Darko Šarović

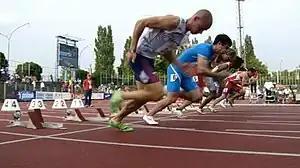
Sarovic in the lead in the 100 m semifinals at the European U23 Championships in Ostrava 2011

First at the Belgrade International Athletics Meet (10.93), then at the European Champion Clubs Cup at his own Red Star stadium (22.18 PB & 10.84). He made his debut in the national team in Novi Sad at the European Team Championships, 2nd League, for the 4 × 100 m (40.91). He made his second appearance for the National Team at the 64th Balkan Championships in Sliven, Bulgaria, running the 4x100 and the 100 m and 200 m out of competition. In the 100 m he lowered his personal best to 10.46 (2nd fastest at the Balkan Championships overall) and thus qualified for the European U23 Championships (10.55) in Ostrava, Czech Republic. That is also the 5th fastest time in history in Serbia, a National U23 Record and the fastest time in Serbia in 2011. In the 200 m event he broke the 22s-barrier with a slightly wind assisted race 21.97 (+2.1). His last major competition was the European Championships U23 in Ostrava where he finished 20th after having injured his hamstring.